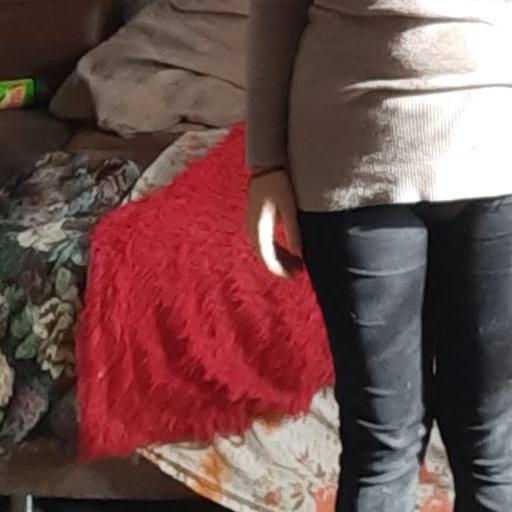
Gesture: no_gesture